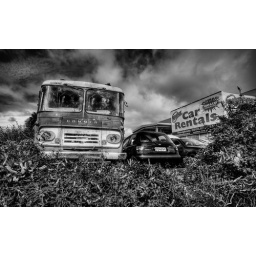
An old fire truck that's seen better days sitting in a rental yard down the bottom of Onehunga.